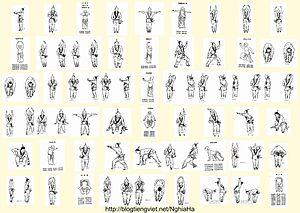
Le Yì Jīn Jīng est un manuel de qi gong, contenant la description d'un ensemble d'exercices physiques préparant le corps aux mouvements rapides des formes.